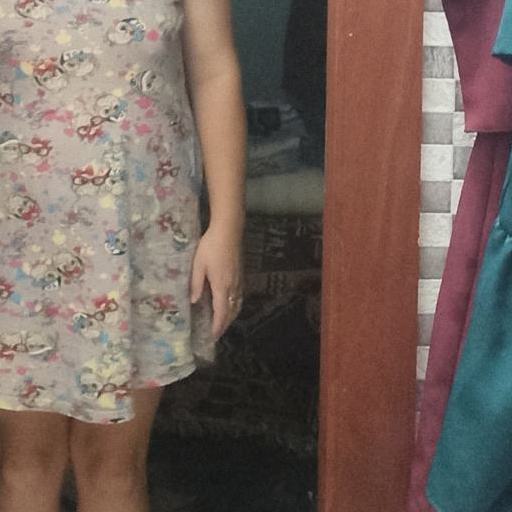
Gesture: no_gesture